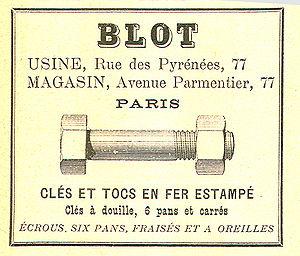
Un boulon est un organe d'assemblage constitué d'une vis à filetage uniforme et extrémité plate, et d'un écrou.